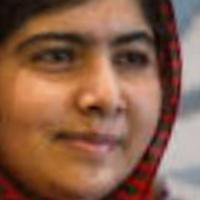
Age group: age 21-30